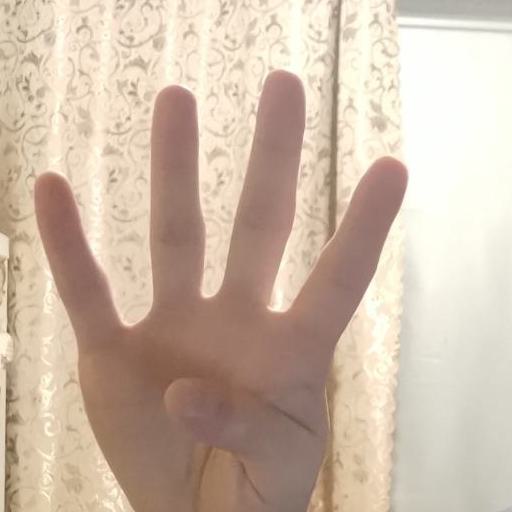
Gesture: four